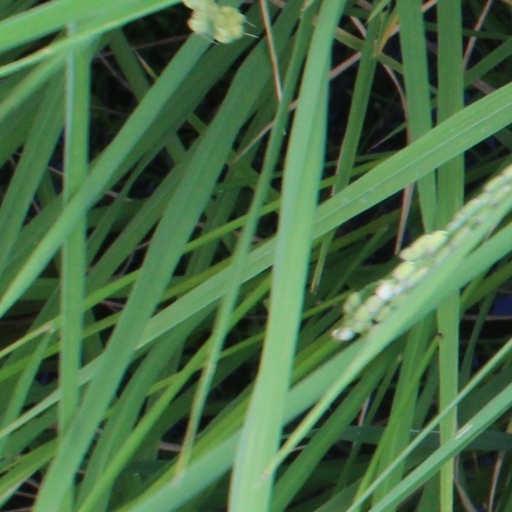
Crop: rice